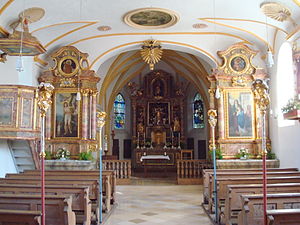
Gräfelfing / Geografi
Inde i St. Stephanus
Gräfelfing er en kommune i Landkreis München, i den tyske delstat Bayern.